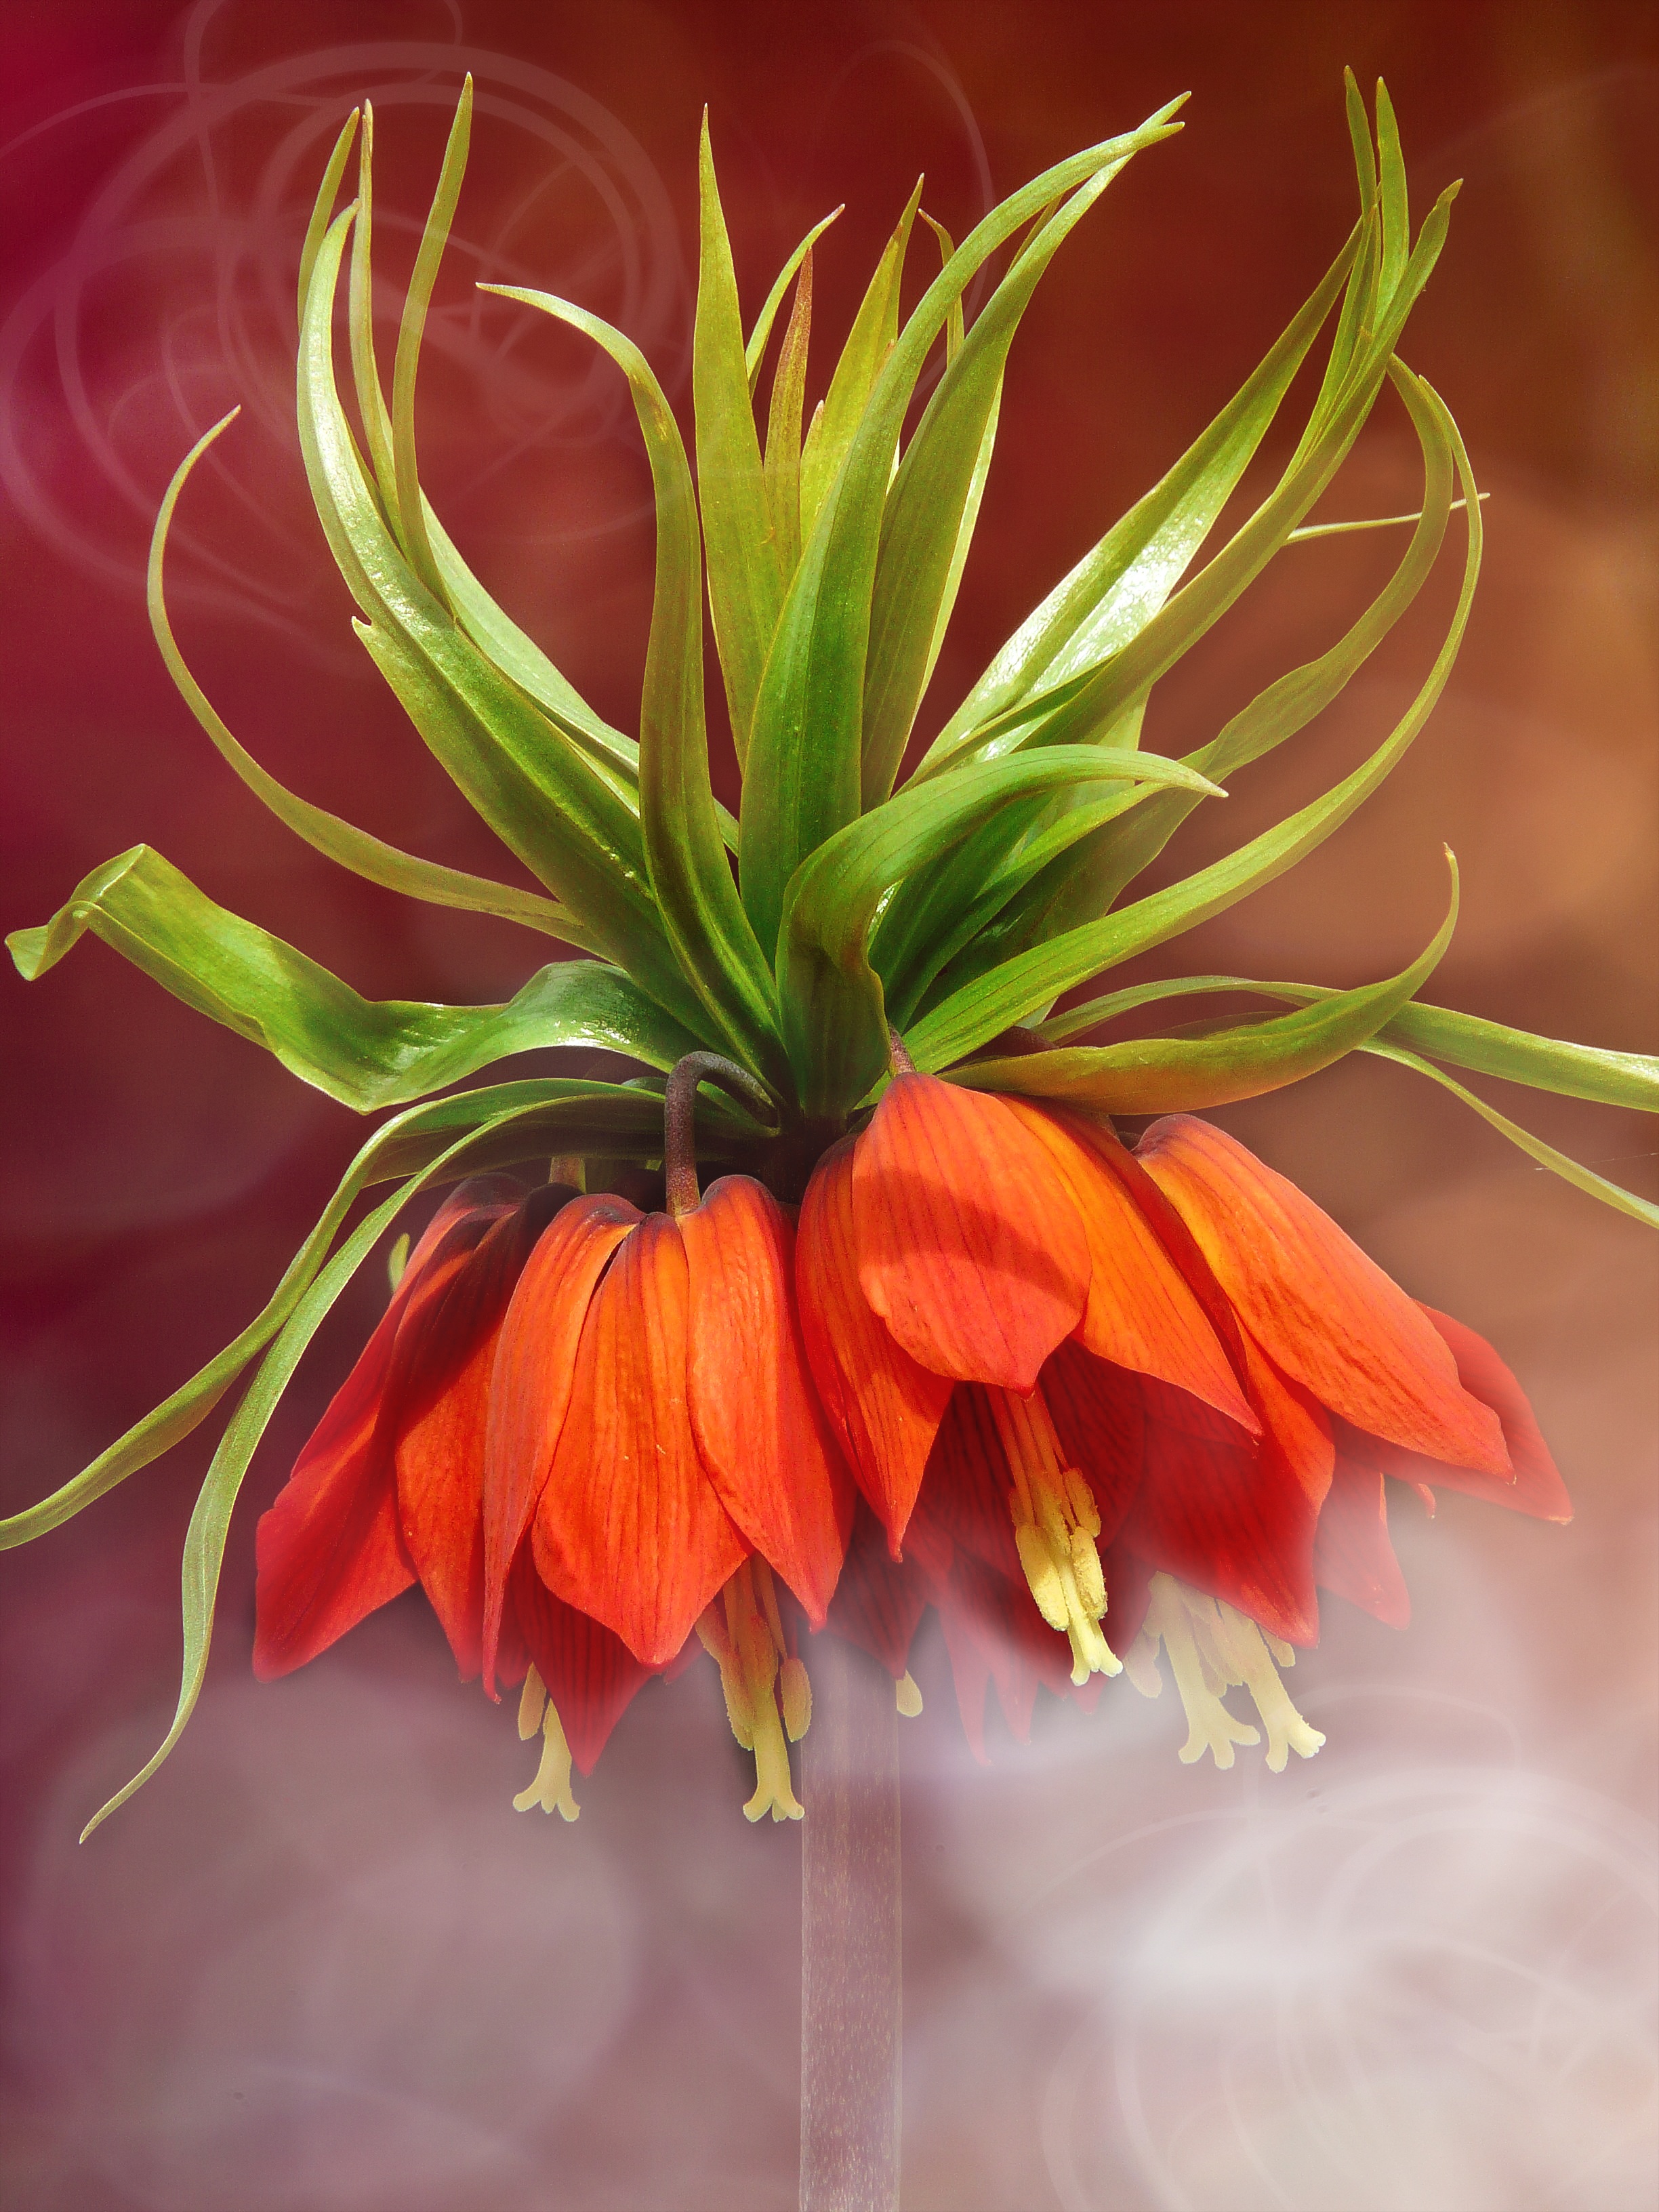
nature, blossom, plant, fog, leaf, flower, petal, bloom, orange, botany, flora, close up, lily, floristry, macro photography, flowering plant, imperial crown, plant stem, land plant, crown imperial